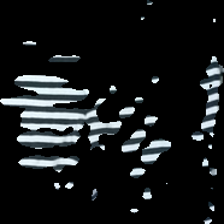
View: back
Type: Tights
Category: Children
Brand: Lager 157
Colors: White, Blue
Material: 100% cotton
Pattern: Striped
Cut: Regular, Tight
Size: 140
Season: All
Holes: Major
Price range: <50
Recommended usage: Export
Comment: washed out